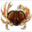
Label: cra